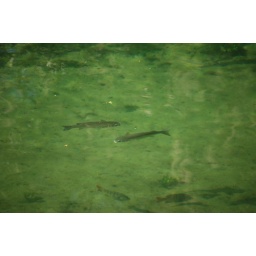
The water is so clear in the spring I was taking pictures of fish 6 feet under the surface.